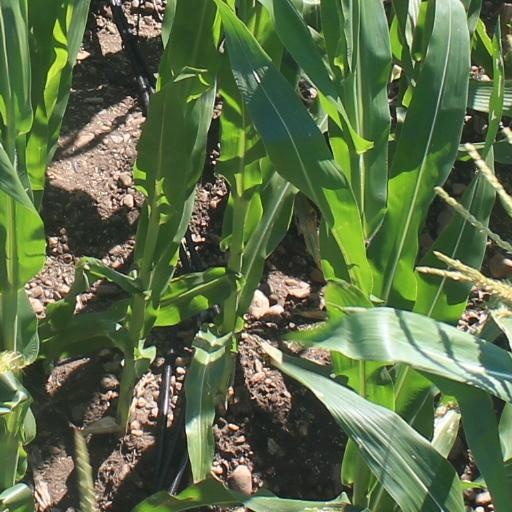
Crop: maize; corn